Football League Second Division

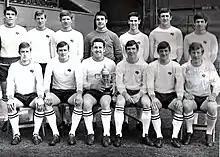
The Derby County team that won the 1968–69 Football League Second Division.

The Football League Second Division was the second level division in the English football league system between 1892 and 1992. Following the foundation of the FA Premier League, the Football League divisions were renumbered and the third tier became known as the Football League Second Division, while the second level was branded "First Division," below the Premiership. After the rebranding of the Football League in 2003–04, the second tier became known as the Championship, and the third tier became known as Football League One.